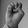
ASL letter: E